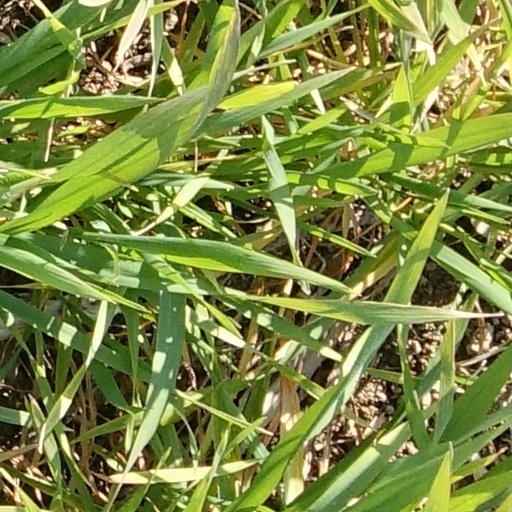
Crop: wheat